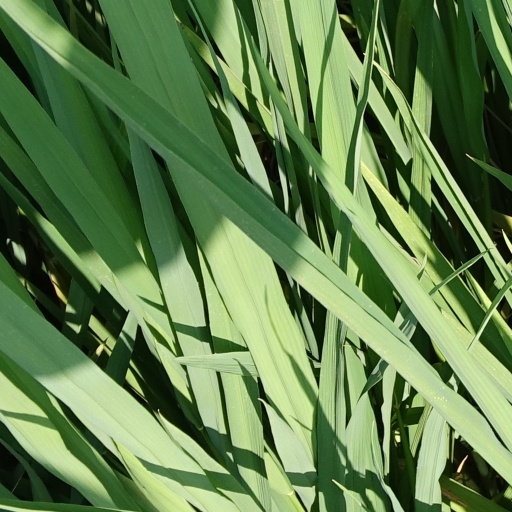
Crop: rice